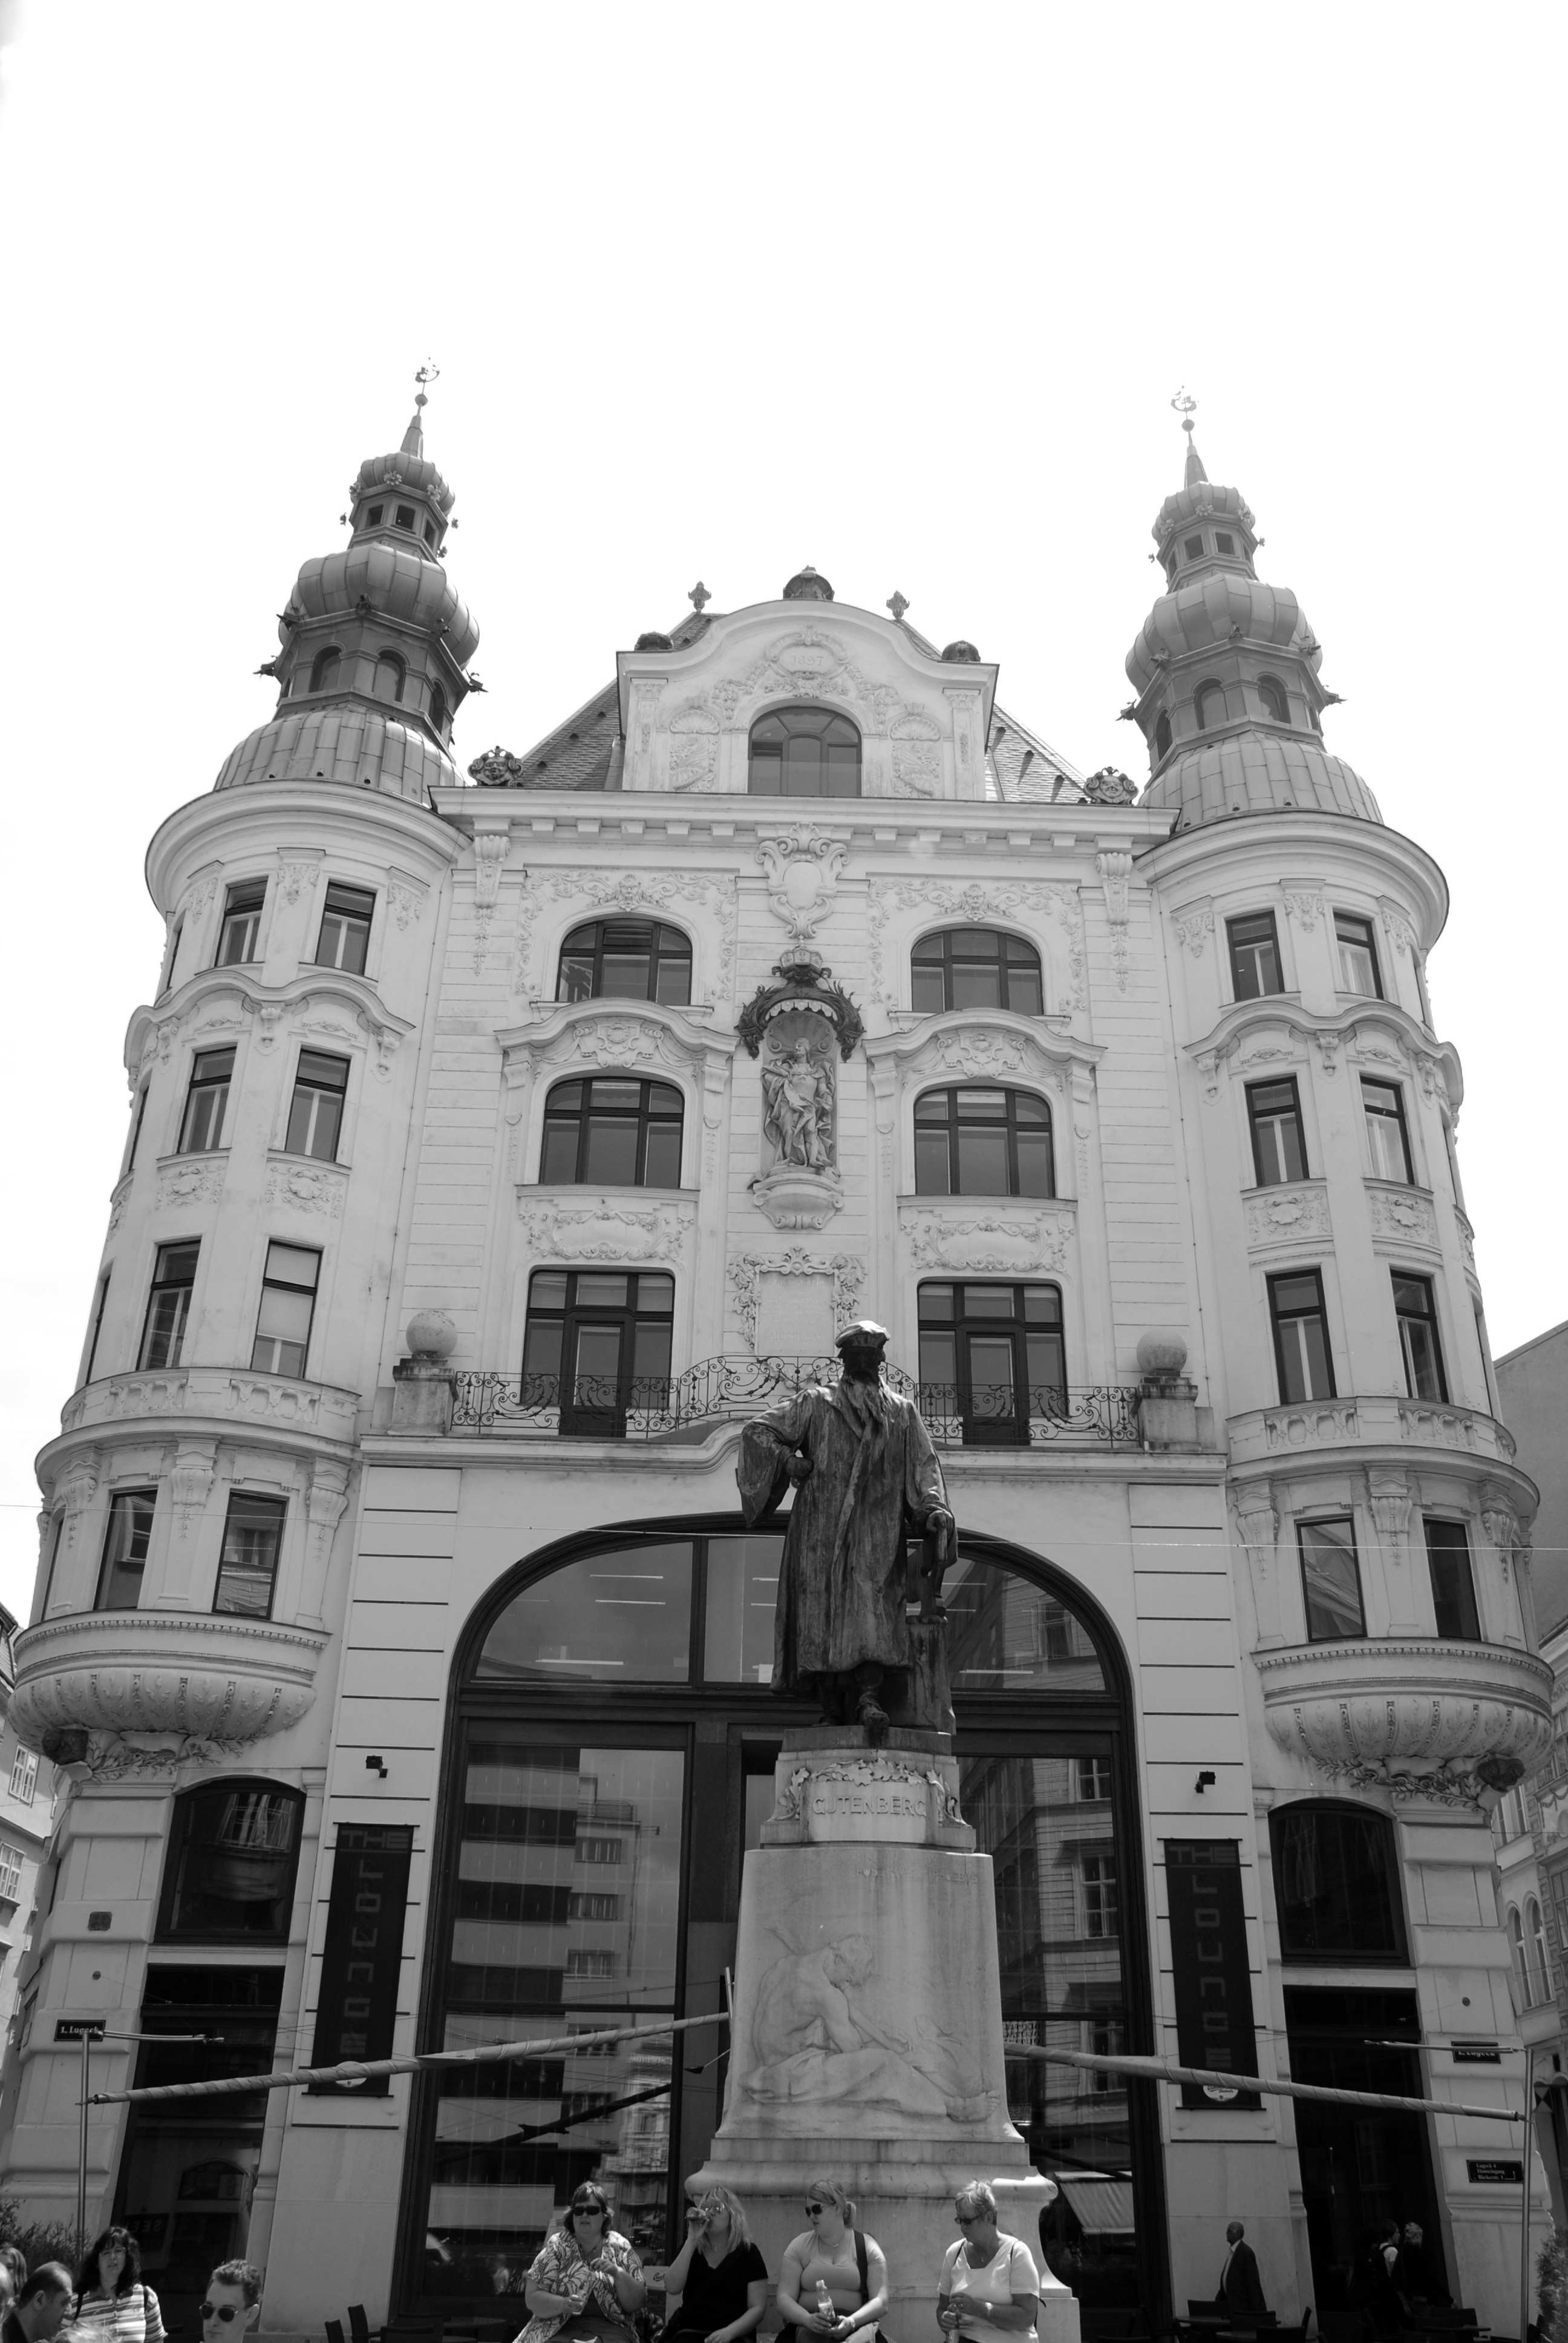
black and white, architecture, city, monument, cityscape, europe, tower, landmark, facade, nikon, monochrome, austria, vienna, d80, cityscapes, wien, metropolis, nikond80, osterreich, gutenberg, monochrome photography